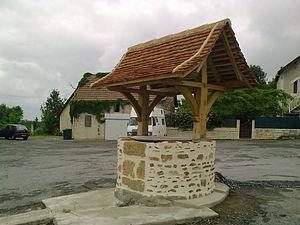
Lembeye
Lembeye est une commune française, située dans le département des Pyrénées-Atlantiques en région Nouvelle-Aquitaine.